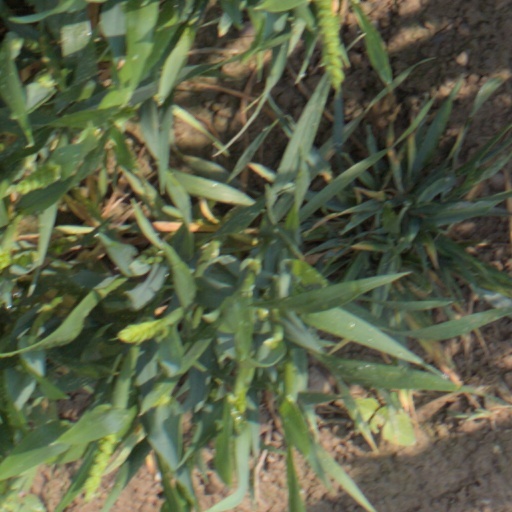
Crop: wheat